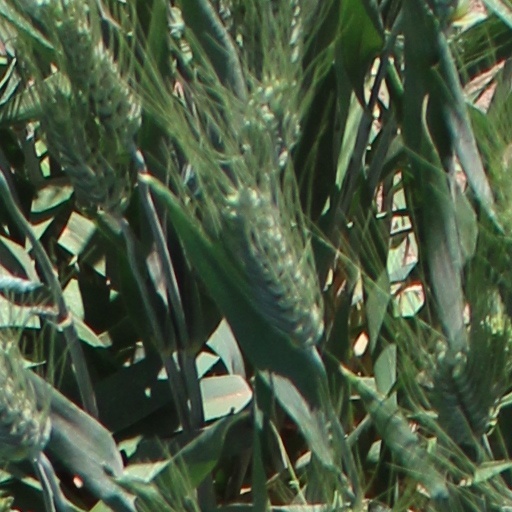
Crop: wheat